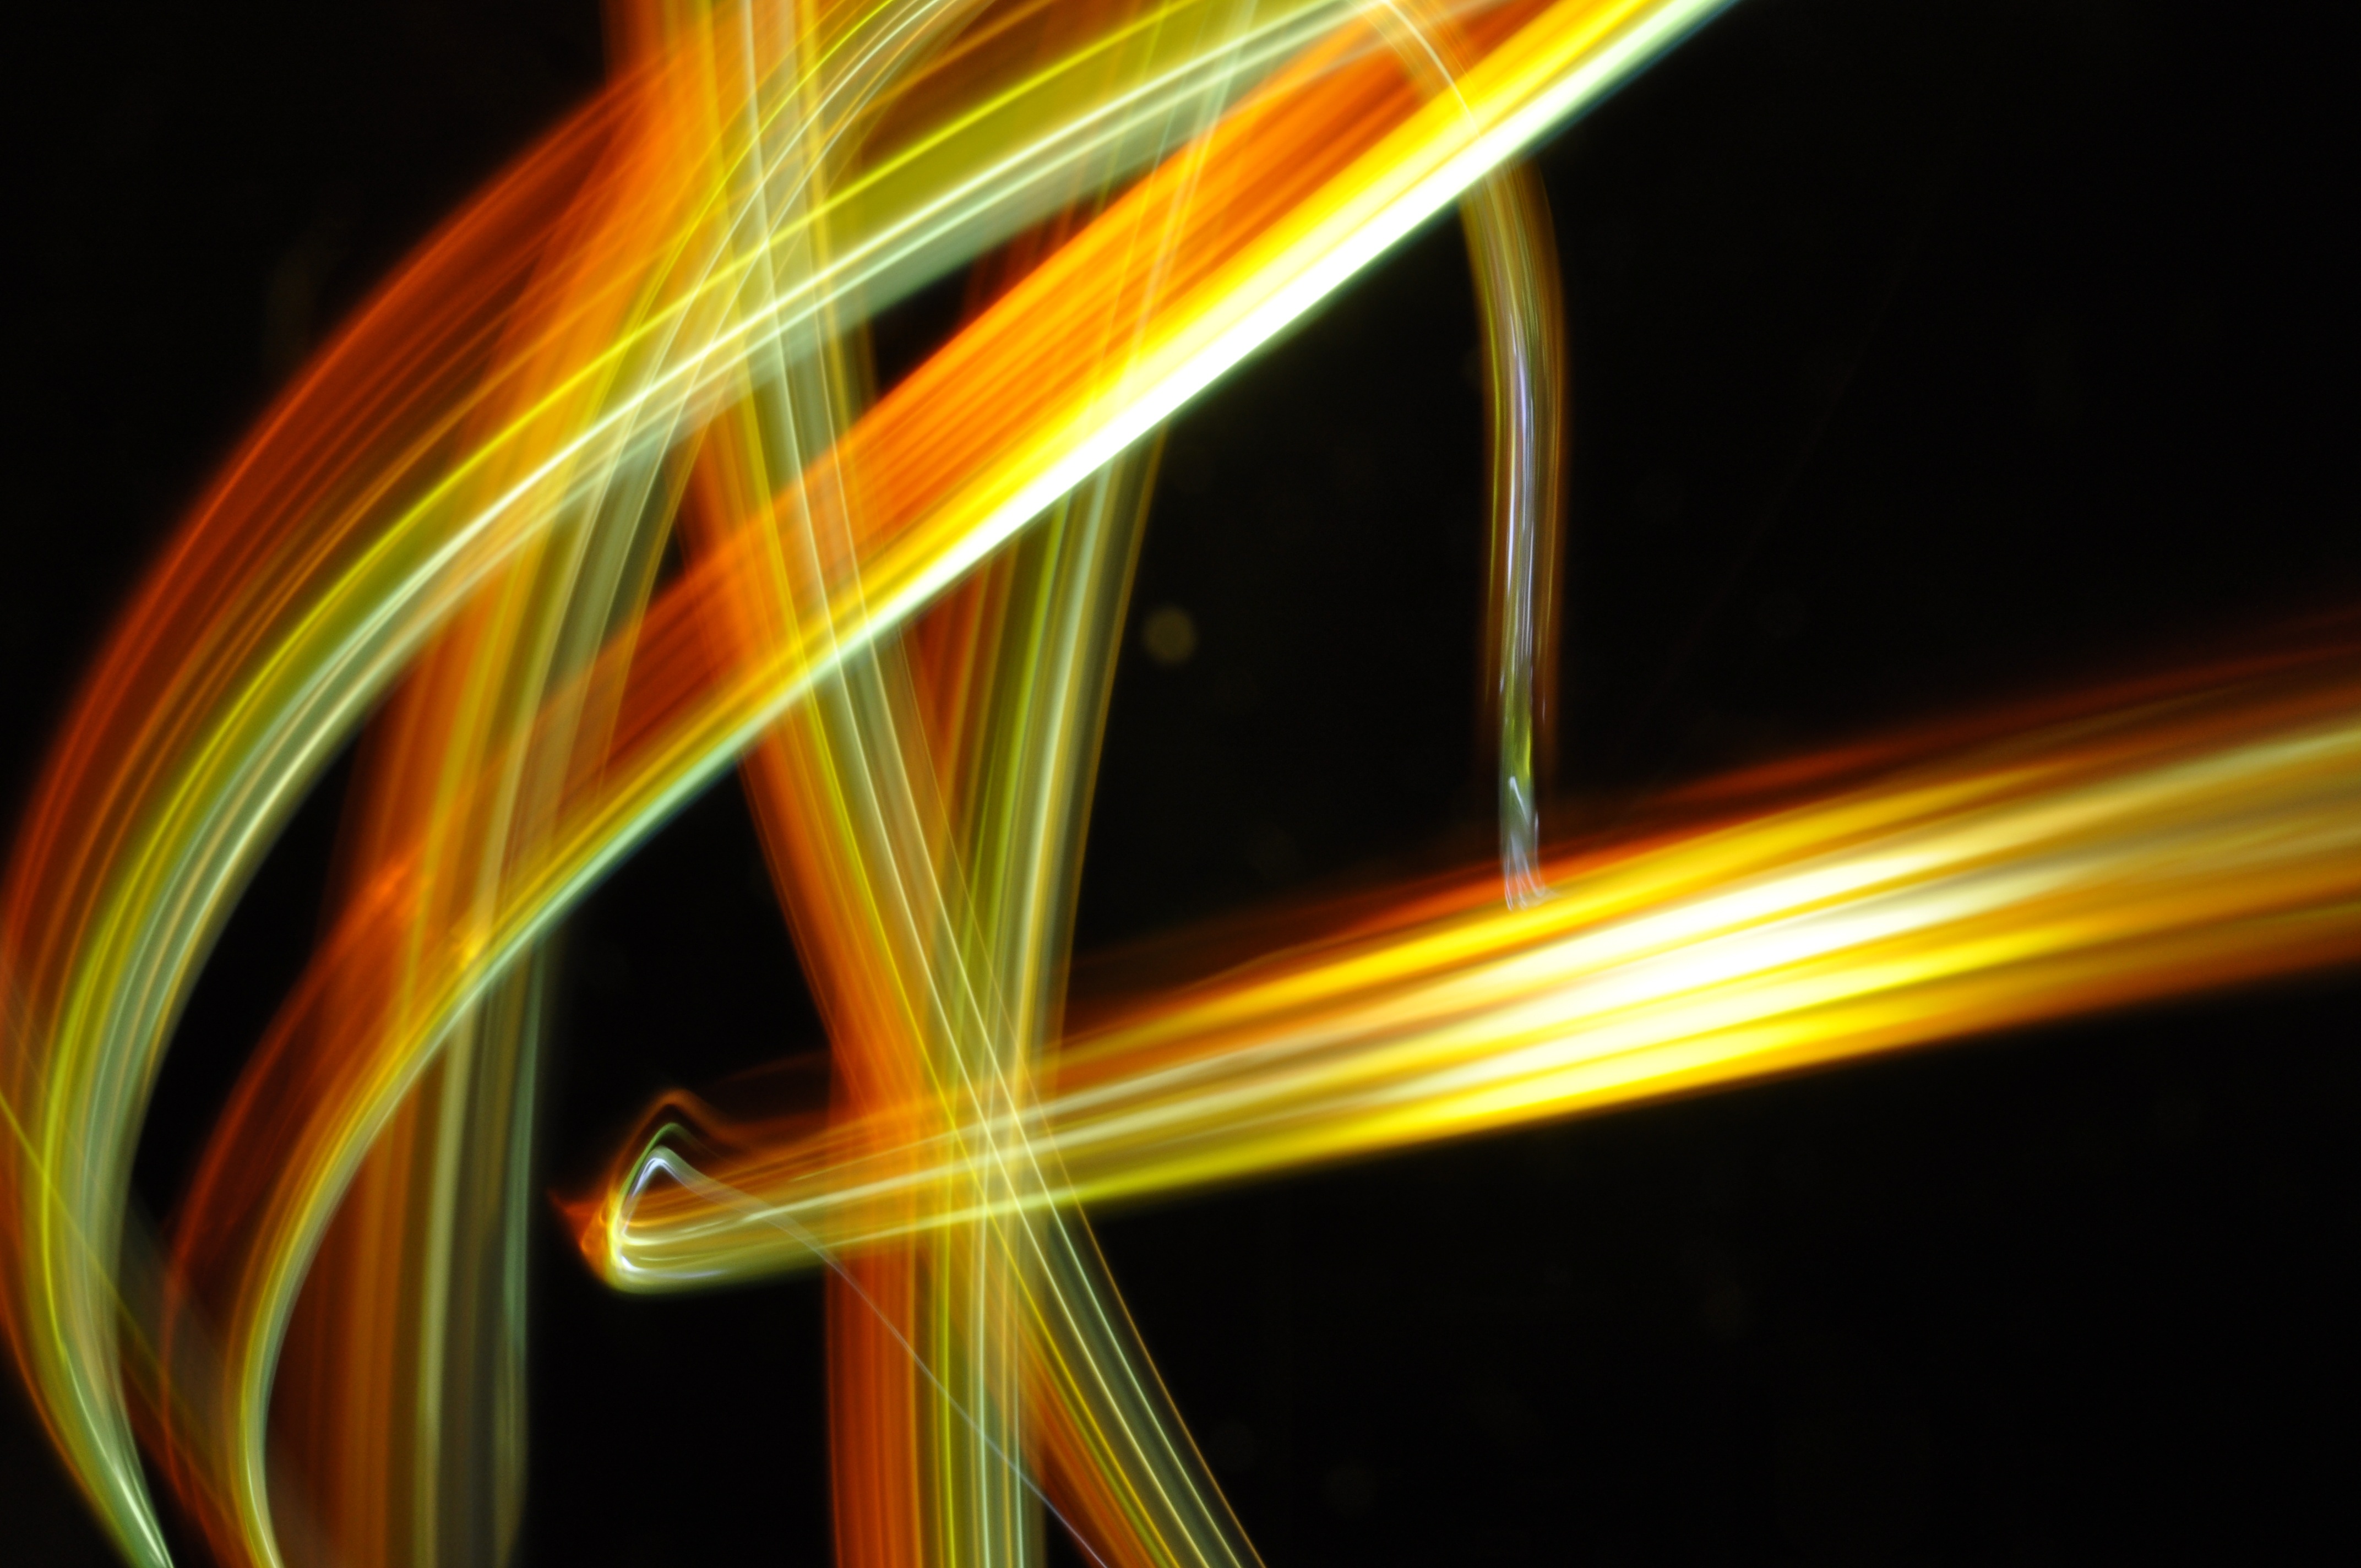
light, night, sunlight, line, red, color, flame, darkness, lamp, yellow, modern, spotlight, circle, neon, art, flash, lights, flashlight, shape, tungsten, modern art, room lighting, computer wallpaper